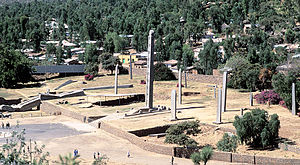
Aksum
Kongeriget Aksum eller Det aksumitiske imperium var en vigtig handelsnation i det nordøstlige Afrika. Riget voksede frem fra omkring 300-tallet fvt. fra den uraksumske periode og blomstrede i 100-tallet evt. Riget var en betydelig handelspartner i handelen mellem Romerriget og oldtidens Indien. Herskerne i Aksum styrede handelen ved at præge sin egne mønter. Aksum etablerede sit hegemoni over det nedadgående kongerige Kush og fik politisk indflydelse over en del riger på Den Arabiske Halvø, og herskede over regionen med sin erobring af Himjar-riget, et sydarabisk kongedømme i det senere Yemen.